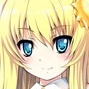
Portrait style: Anime Portrait